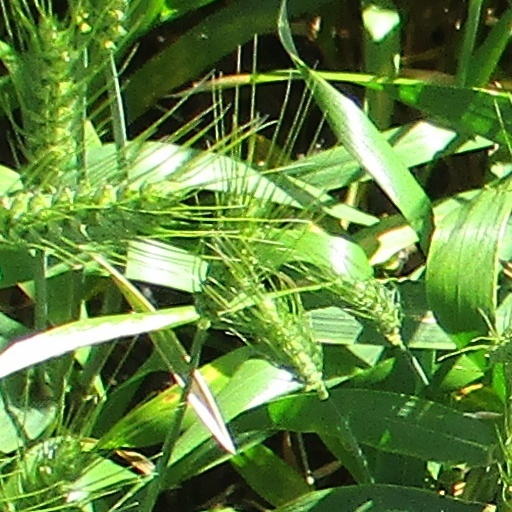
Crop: wheat